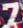
Number: 7